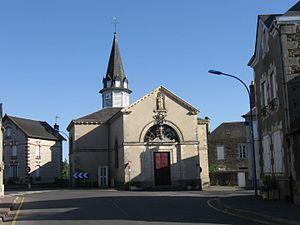
Église Notre-Dame d'Haleine. (département de l'Orne, région Basse-Normandie).
Haleine est une ancienne commune française, située dans le département de l'Orne en région Normandie, devenue le 1ᵉʳ janvier 2016 une commune déléguée au sein de la commune nouvelle de Rives-d'Andaine.